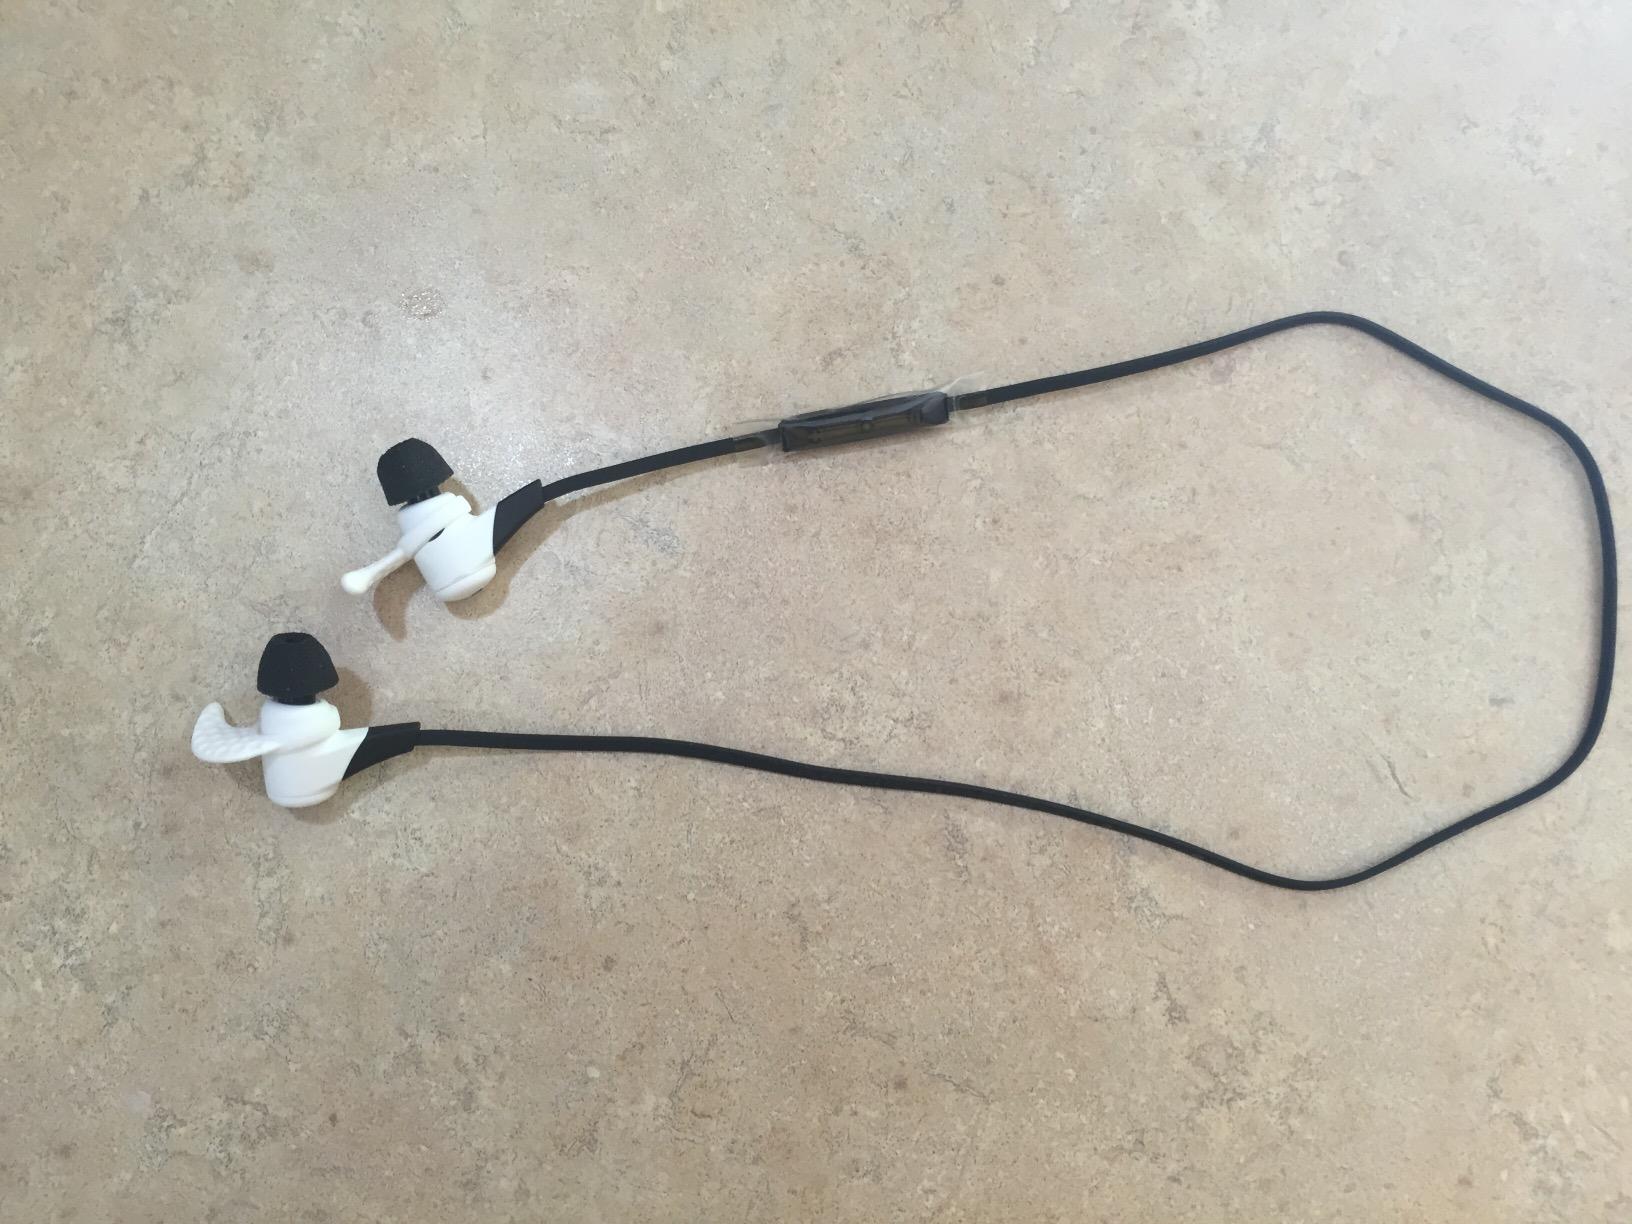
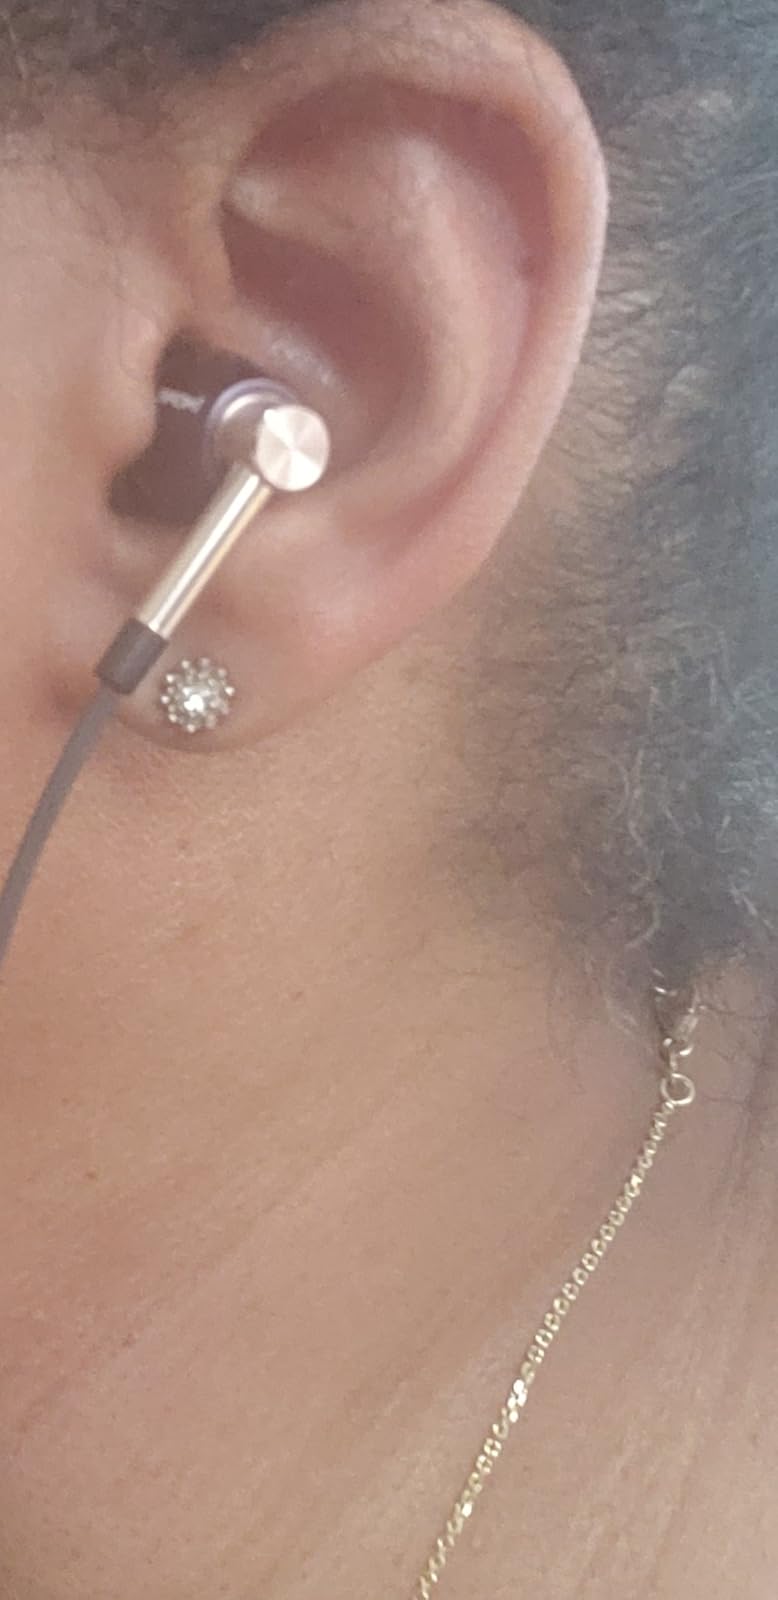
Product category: headphones
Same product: no